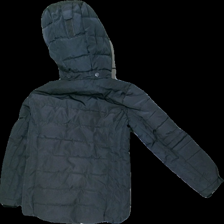
View: back
Type: Jacket
Category: Children
Brand: Not in the list
Brand text on label: OTP
Colors: Grey, Pink
Material: 100% Polyester
Cut: Regular
Size: 122
Season: All
Holes: Minor
Damage: mended hole
Damage location: middle left
Damage 2: stain
Damage 2 location: top center
Price range: <50
Recommended usage: Recycle
Description: grey puffer jacket with hood